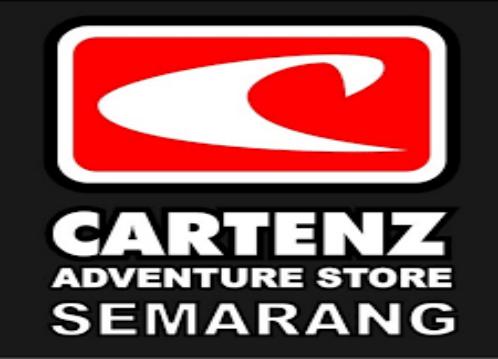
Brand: Cartenz
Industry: Others